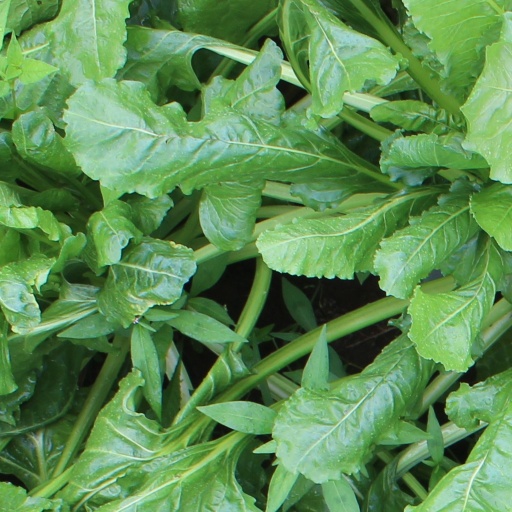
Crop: sugar beet